New Orleans hip-hop

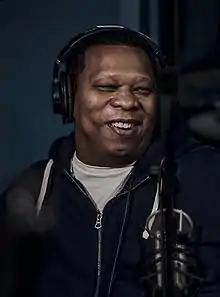

New Orleans has produced a multitude of highly influential hip hop artists who have achieved significant regional, national, and global recognition, each contributing uniquely to the genre's evolution.